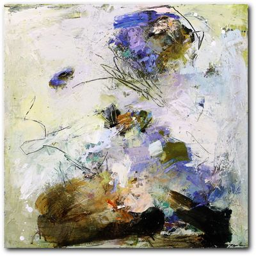
for me , abstract painting is an utterly personal exploration .